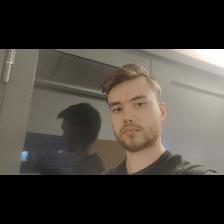
Label: Human